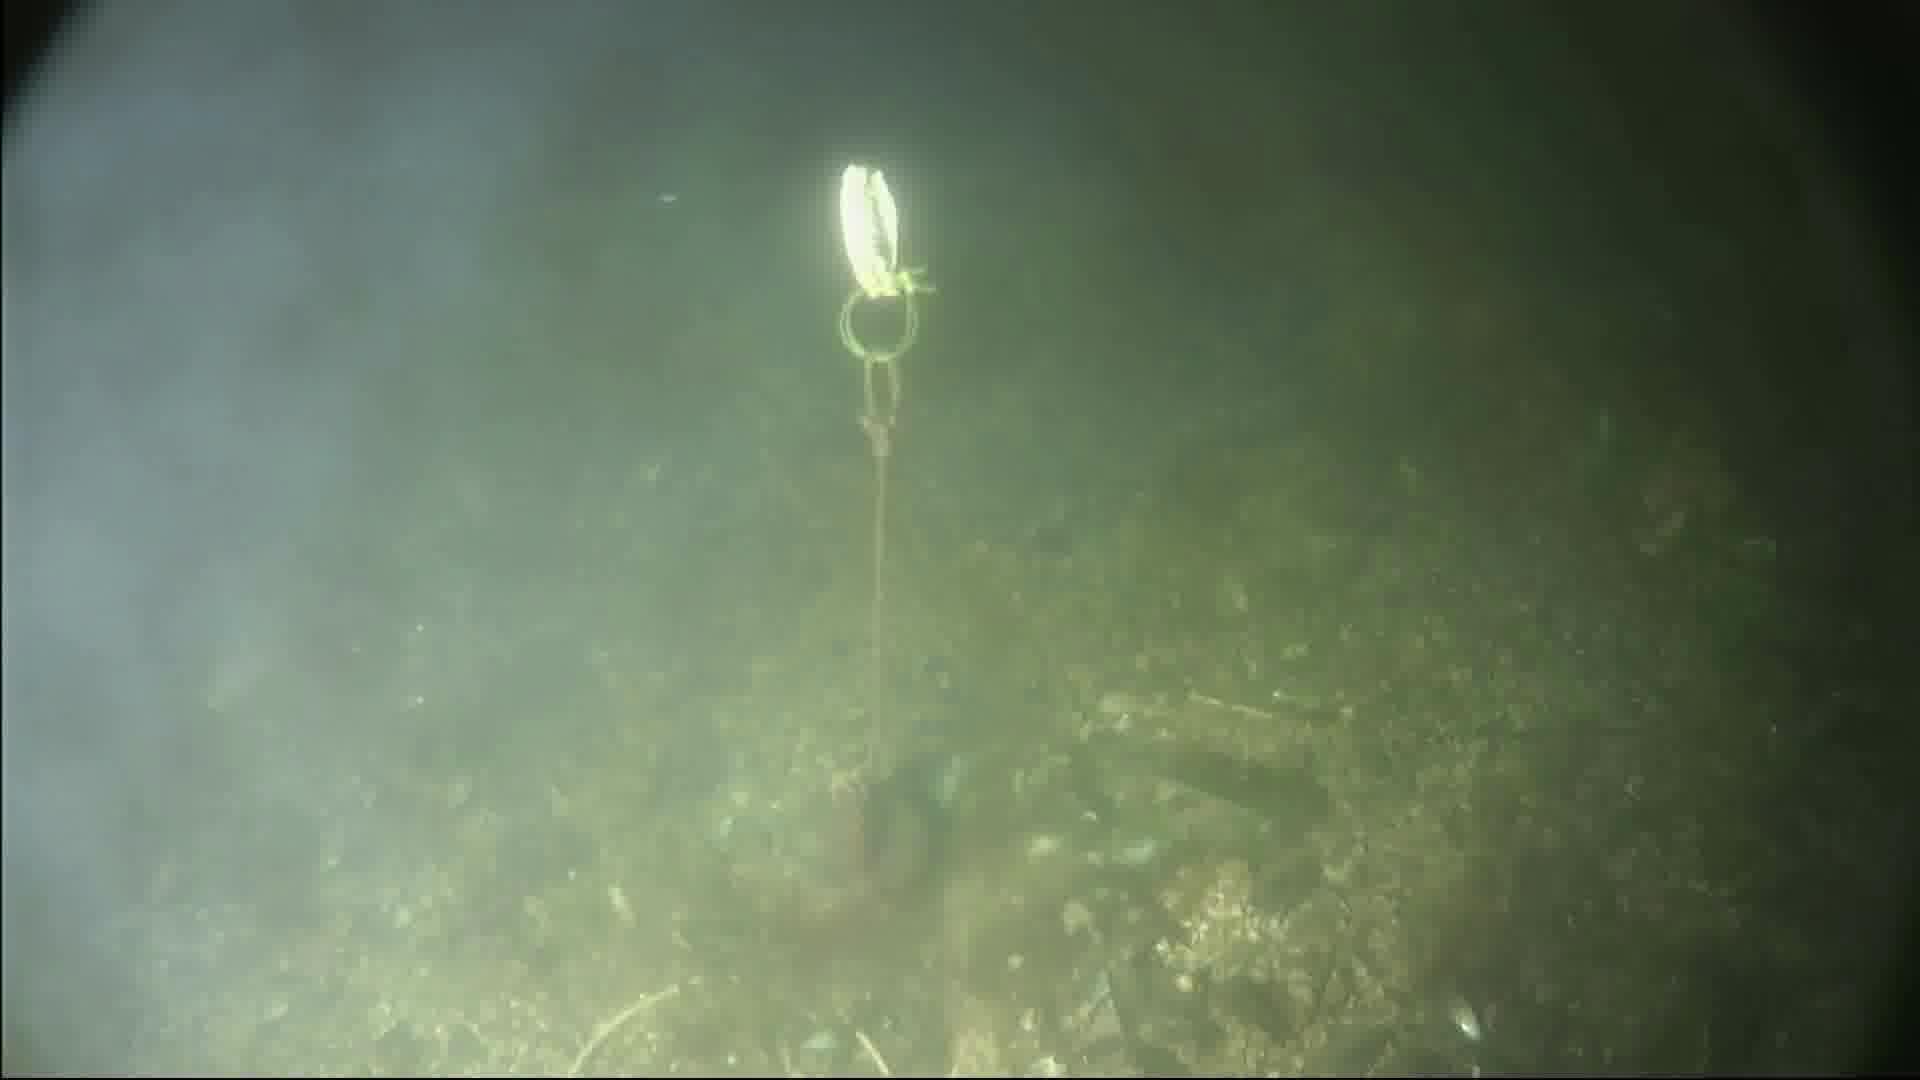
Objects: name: fish